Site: brandenburg
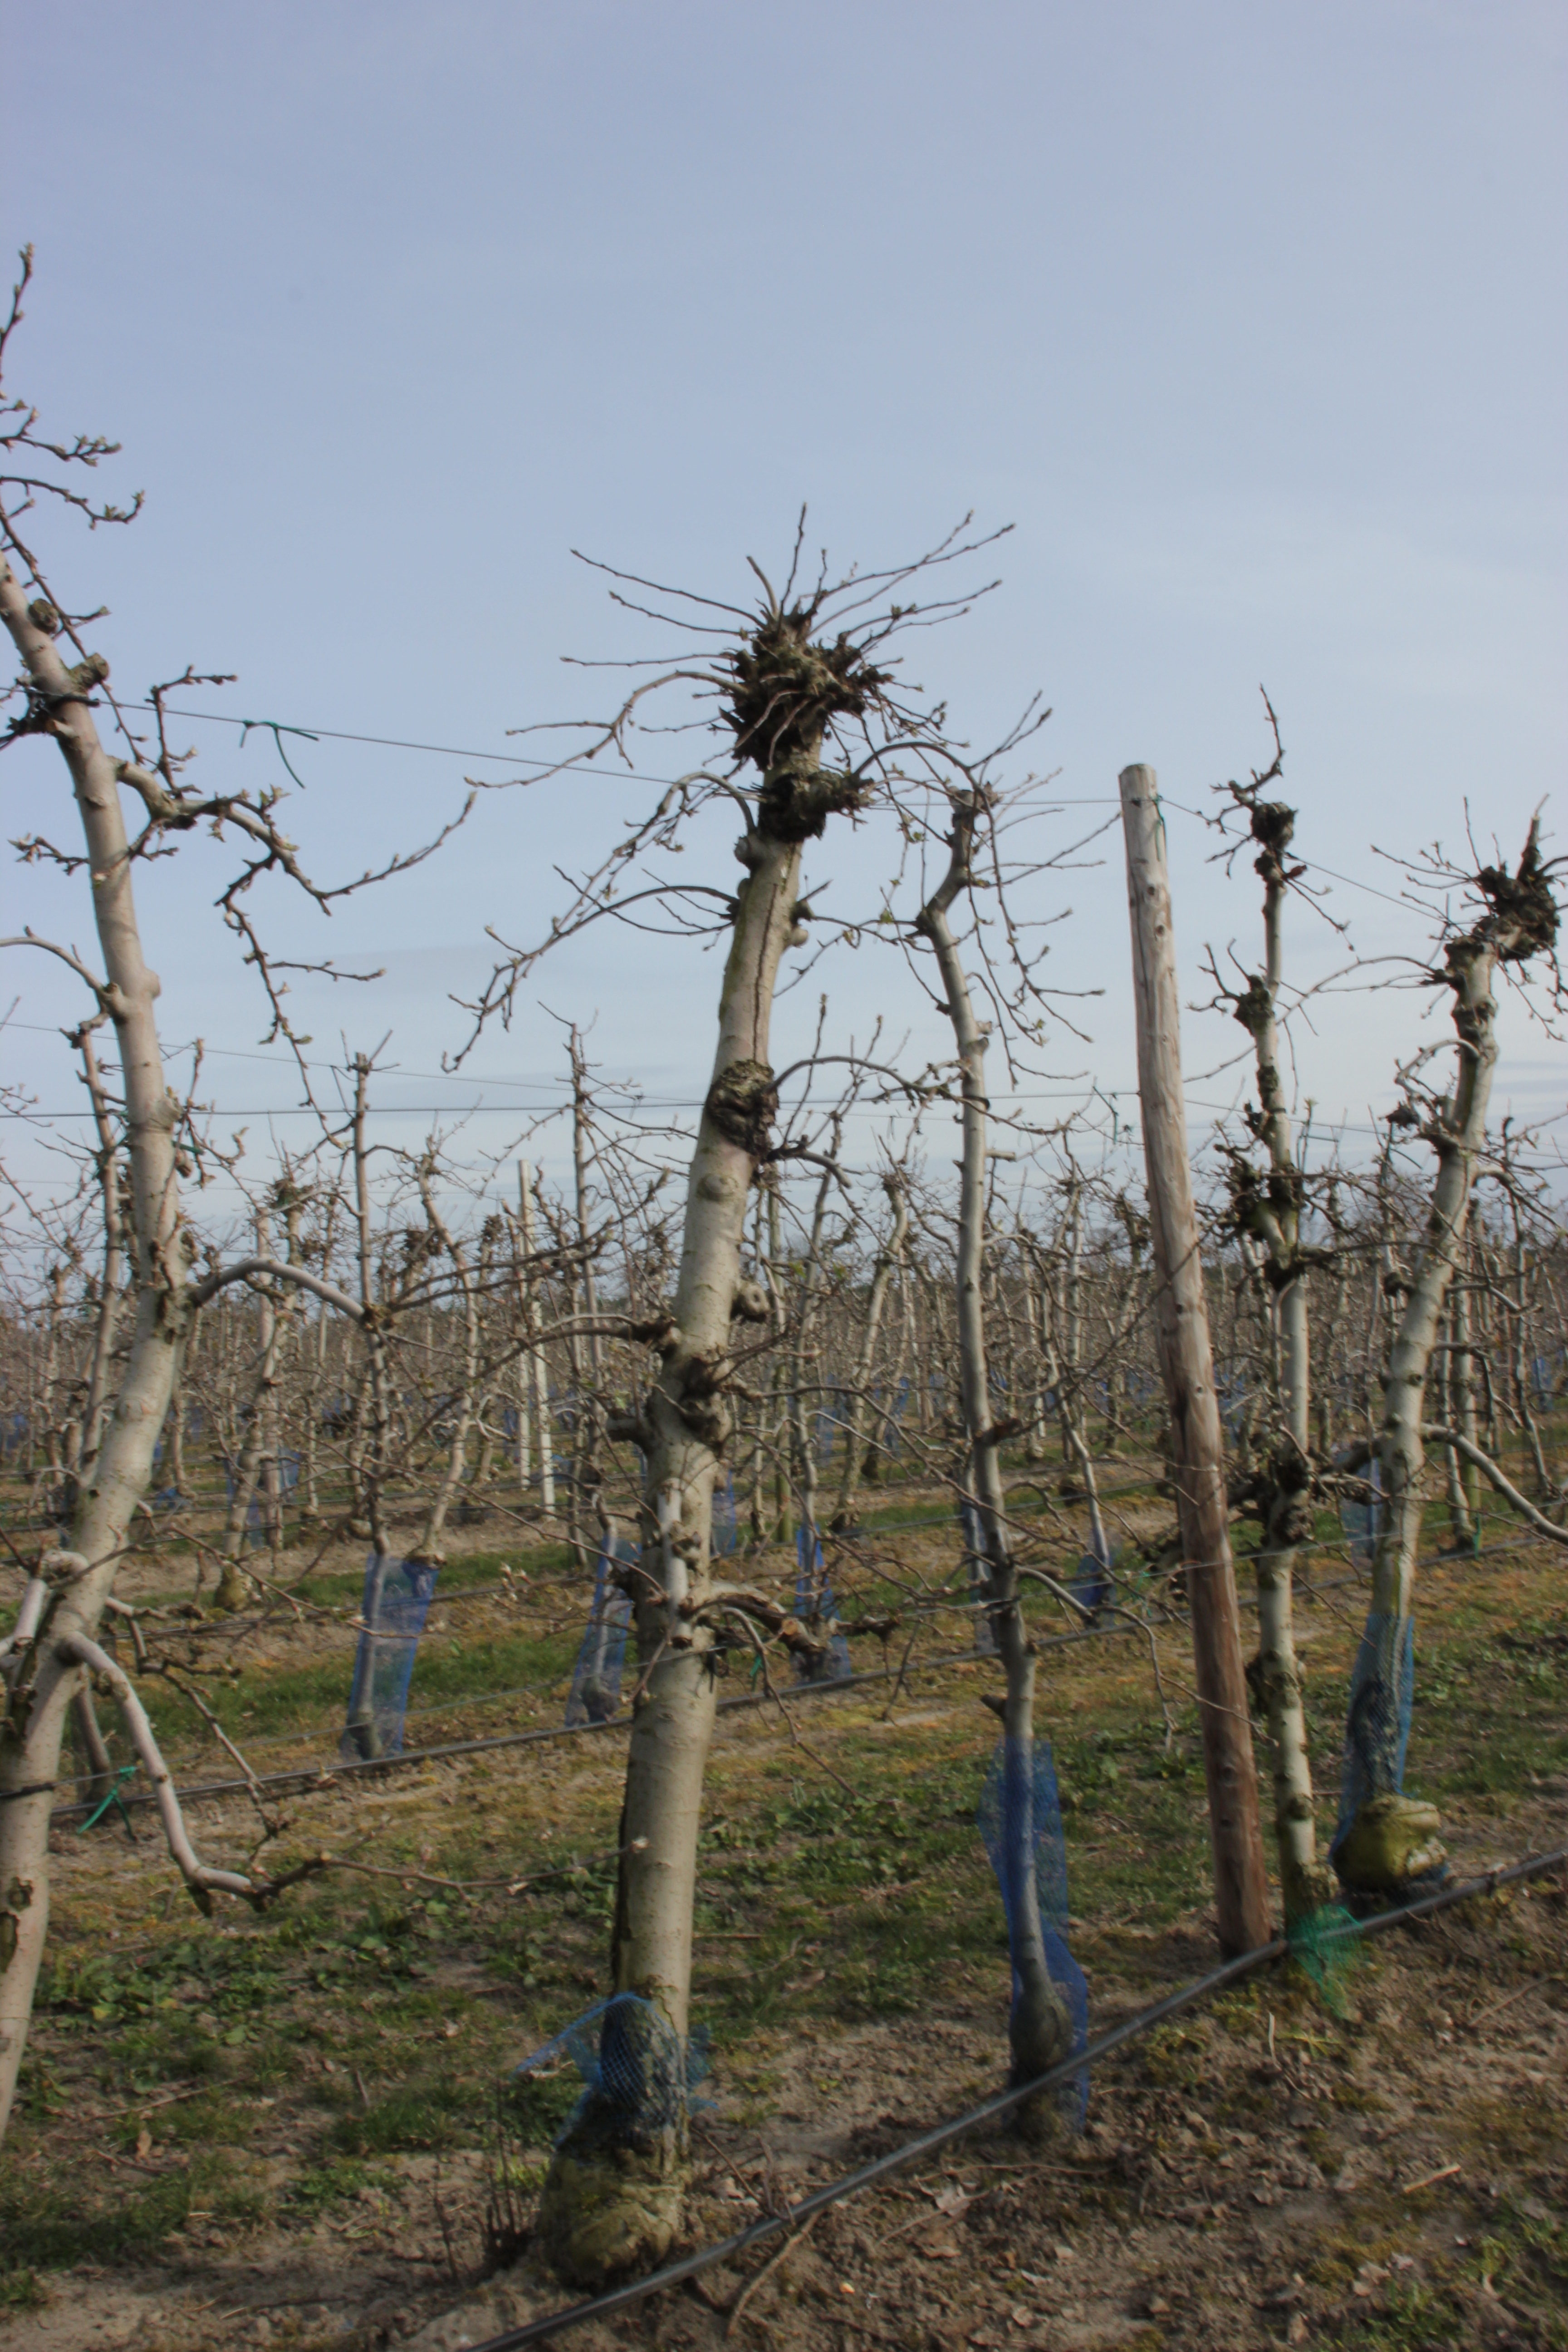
Growth stage (BBCH 54): Inflorescence emergence